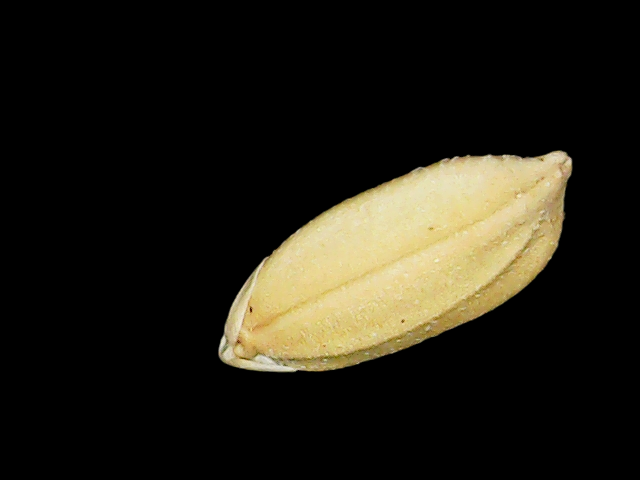
Rice variety: Binadhan08